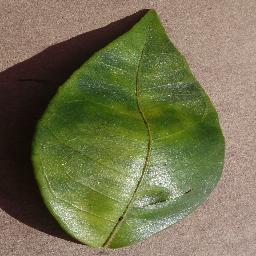
Label: Orange___Haunglongbing_(Citrus_greening)